Memoriale della Shoah

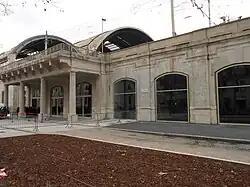
Entry to the Memoriale della Shoah

The Memoriale della Shoah is a Holocaust memorial at the Milano Centrale railway station commemorating the Jewish prisoners deported from there during the Holocaust in Italy. Jewish prisoners from the San Vittore Prison, Milan, were taken from there to a secret underground platform, Platform 21, to be loaded on freight cars and taken on Holocaust trains to extermination camps, either directly or via other transit camps. Twenty trains and up to 1,200 Jewish prisoners left Milan in this fashion to be murdered, predominantly at Auschwitz.